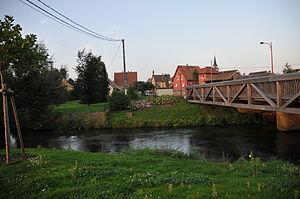
Mertzwiller, la Zinsel du Nord
Mertzwiller est une commune française située dans le département du Bas-Rhin, en région Grand Est.